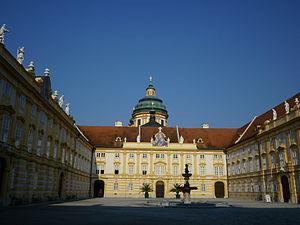
L'abbaye de Melk est une célèbre abbaye bénédictine de Basse-Autriche, faisant partie de la congrégation bénédictine d'Autriche. Située dans la région touristique de la Wachau, elle surplombe la ville de Melk, et le Danube. Bien que l'abbaye ait été fondée au XIᵉ siècle, les bâtiments actuels datent de l'époque baroque, ils sont l'œuvre de l'architecte Jakob Prandtauer. Après sa mort, en 1726, les travaux sont achevés d'après ses plans par son élève Franz Munggenast. L'École de l'abbaye de Melk est située dans l'abbaye.